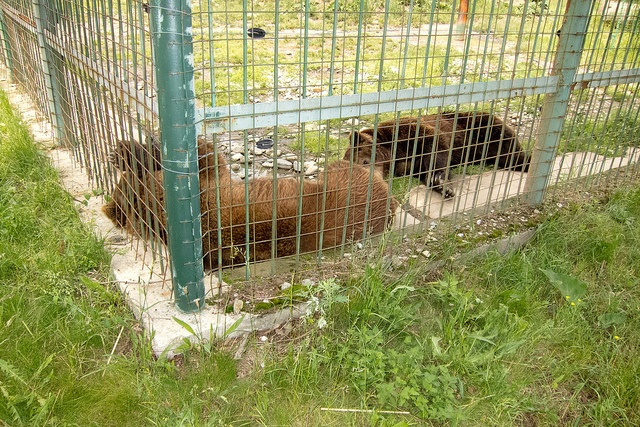
Couple of bears laying down in the corner of their cage
Some very big animals in a big metal cage.
The two bears are laying together in the cage.
Two small brown bears laying down by a fence
Two brown bears lay in the corner of a huge cage.